Alexei Navalny

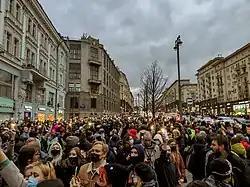
Protest in support of Navalny in Moscow, 21 April 2021

During the 2019 Moscow City Duma election Navalny supported independent candidates, most of whom were not allowed to participate in the elections, which led to mass street protests. In July 2019, Navalny was arrested, first for ten days, and then, almost immediately, for 30 days. On the evening of 28 July, he was hospitalised with severe damage to his eyes and skin. At the hospital, he was diagnosed with an "allergy," although this diagnosis was disputed by Anastasia Vasilyeva, an ophthalmologist who previously treated Navalny after a chemical attack by an alleged protester in 2017. Vasilyeva questioned the diagnosis and suggested the possibility that Navalny's condition was the result of "the damaging effects of undetermined chemicals". On 29 July 2019, Navalny was discharged from hospital and taken back to prison, despite the objections of his personal physician who questioned the hospital's motives. Supporters of Navalny and journalists near the hospital were attacked by the police and many were detained. In response, he initiated the Smart Voting project.